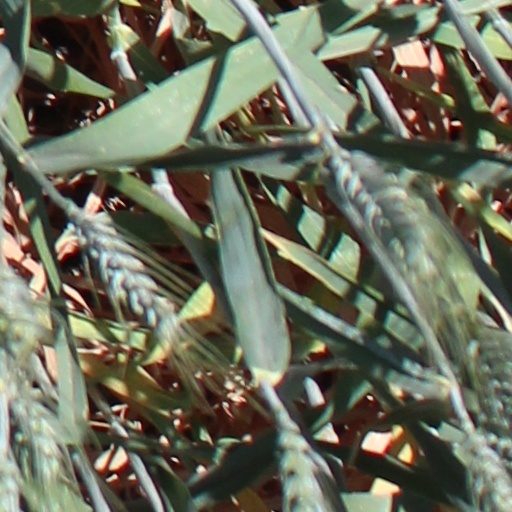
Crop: wheat